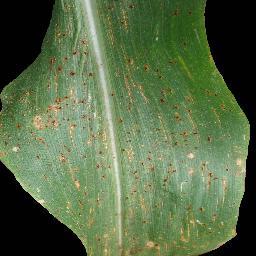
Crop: corn
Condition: (maize)_common_rust